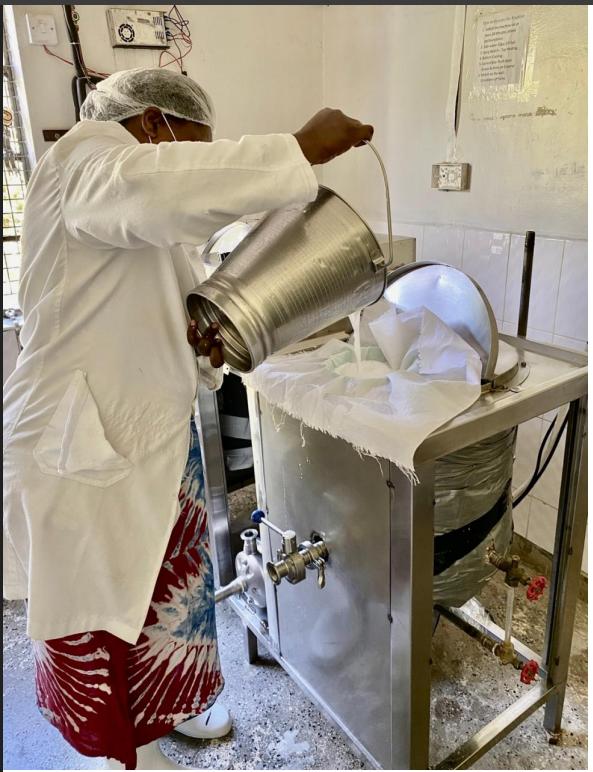
Mtu amevaa koti jeupe na neti ya kichwa akiwa kwenye chumba cha kazi. Anamimina kiowevu kutoka kwenye chombo cha chuma kuelekea kitambaa kilichowekwa juu ya ndoo. Meza ya chuma yenye bomba la maji ipo karibu na sehemu ya kazi. Sakafu inaonekana kuwa ya mawe yaliyopangwa na vifaa vingine viko pembezoni.